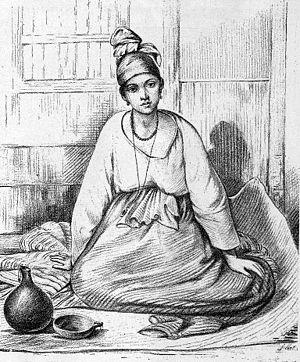
Stanislas Henri Benoît Darondeau, né à Paris le 4 avril 1807 et mort à Brest le 12 juillet 1842. Sa concession a été achetée par son frère Bénoni, le 22 juillet 1842.